Wonder World Tour

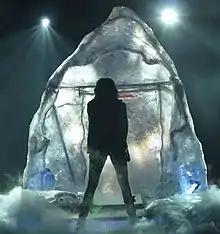
Cyrus performing the concert tour's opening number, "Breakout".

Cyrus is a singer-songwriter and actress who starred on the Disney Channel television series "Hannah Montana" as Miley Stewart, a girl with a secret double life as the popstar Hannah Montana. Through the television series, Cyrus developed fame as a teen idol and released music credited to Hannah Montana. Cyrus' debut studio album, titled "Meet Miley Cyrus", was released as the second disc of the "" (2007) double-disc album. In order to promote the album, Cyrus embarked on her debut tour, the Best of Both Worlds Tour (2007–08), a North American tour where she performed both under character, as Hannah Montana, and as herself. With the release of Cyrus' second studio album, "Breakout" (2008), her first not be affiliated with the "Hannah Montana" franchise, and an extended play (EP) "The Time of Our Lives" (2009), Cyrus decided to embark on tour again with the Wonder World Tour, however, without incorporating performances as Hannah Montana, a step which the media interpreted as furthering her distance from the "Hannah Montana" franchise.